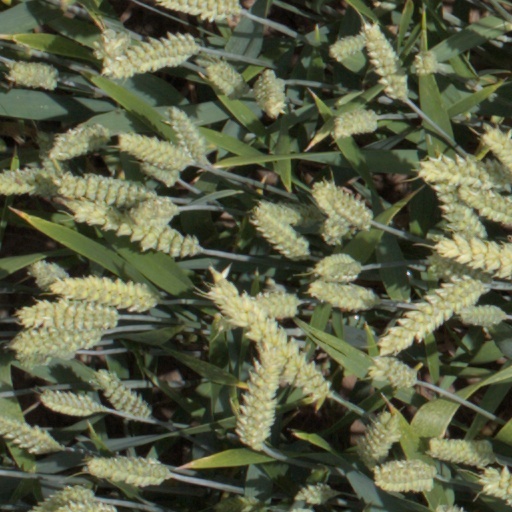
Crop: wheat